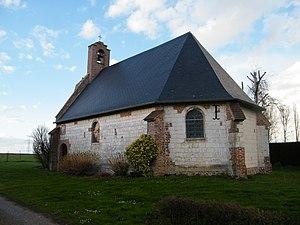
La chapelle d'Hocquelus.
Aigneville est une commune française située dans le département de la Somme en région Hauts-de-France.